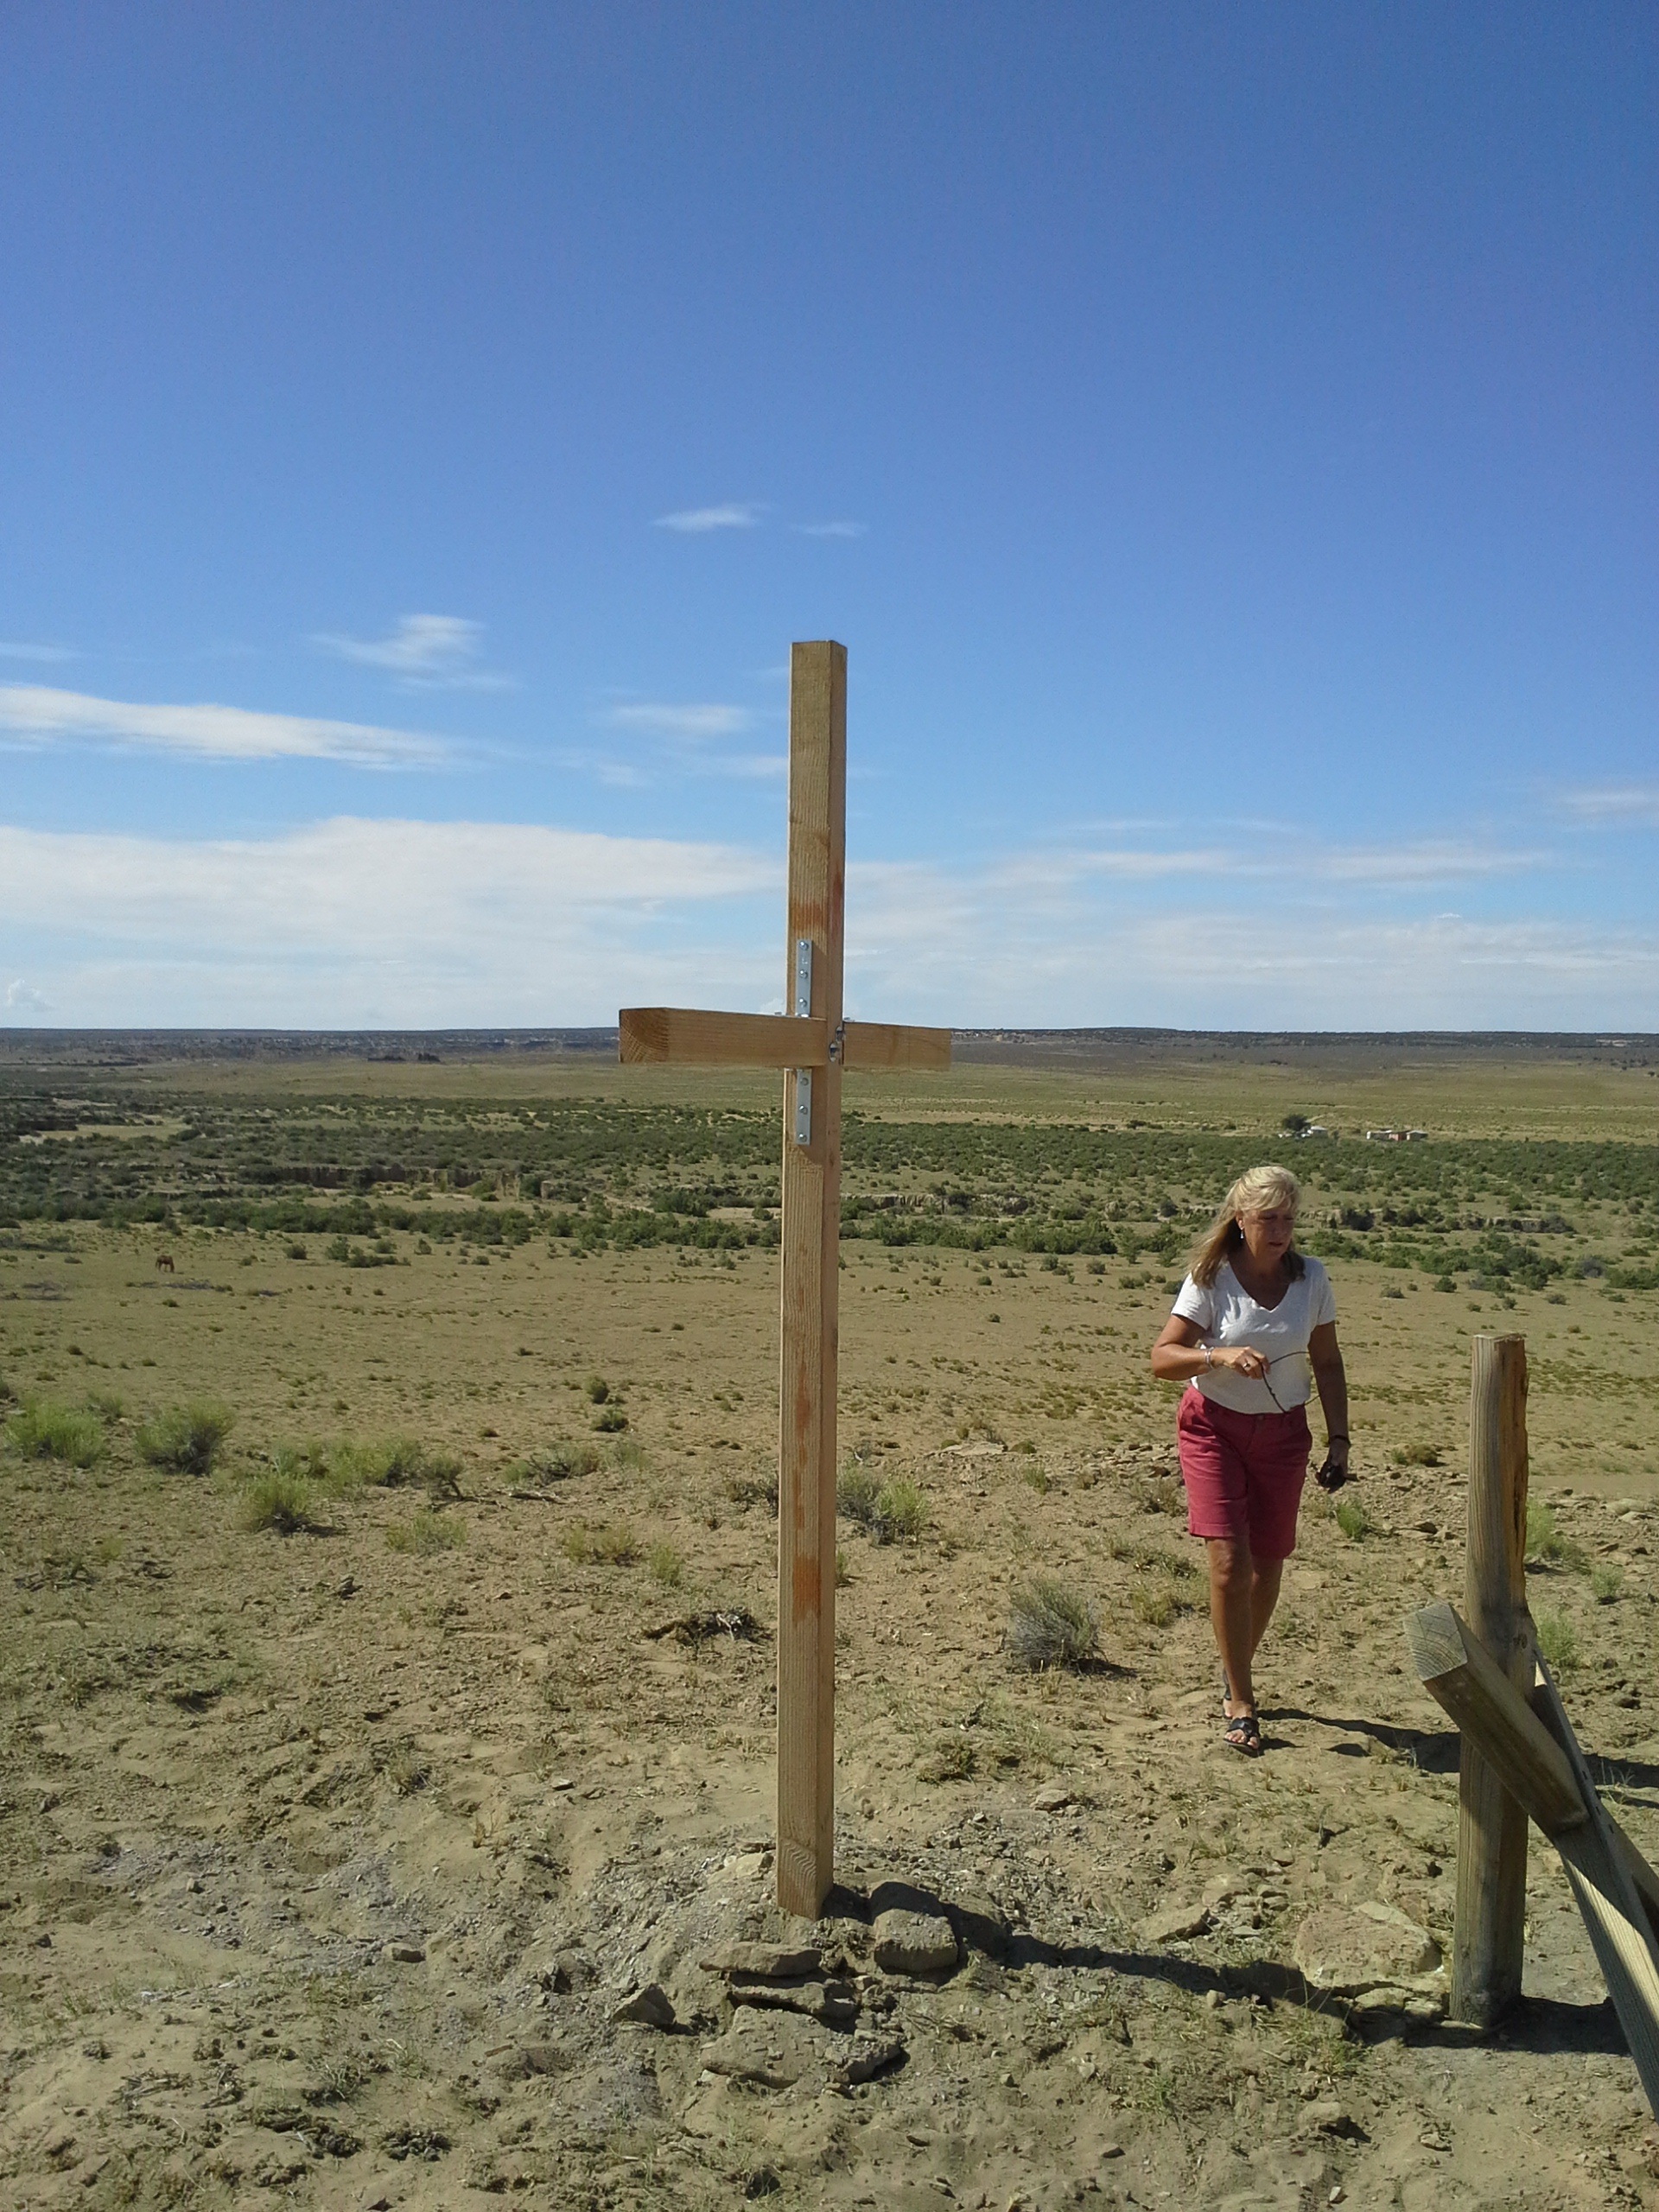
landscape, sea, sand, person, woman, wind, walk, heaven, journey, soil, cross, lonely, natural environment, mission trip